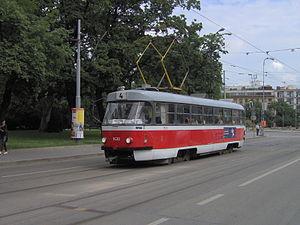
Le tramway de Brno, circule depuis 1900 dans la ville de Brno en République tchèque.